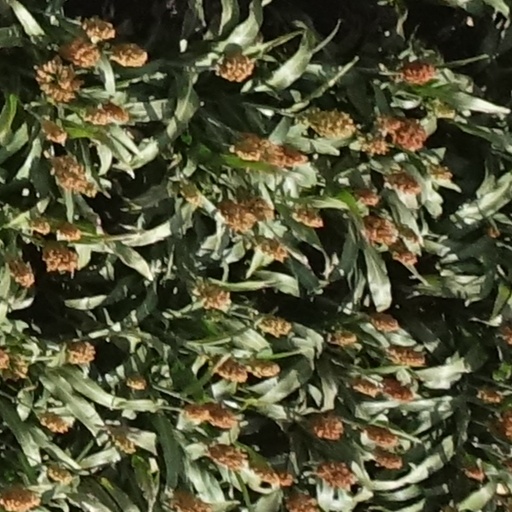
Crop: sorghum